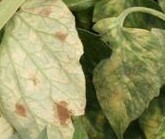
Plant: Tomato
Disease: tomato leaf mold